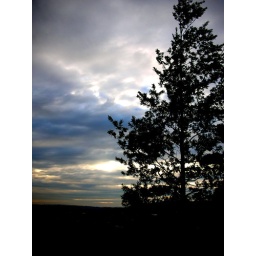
tree in bath with some crazy clouds